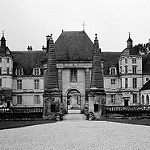
Label: B & W